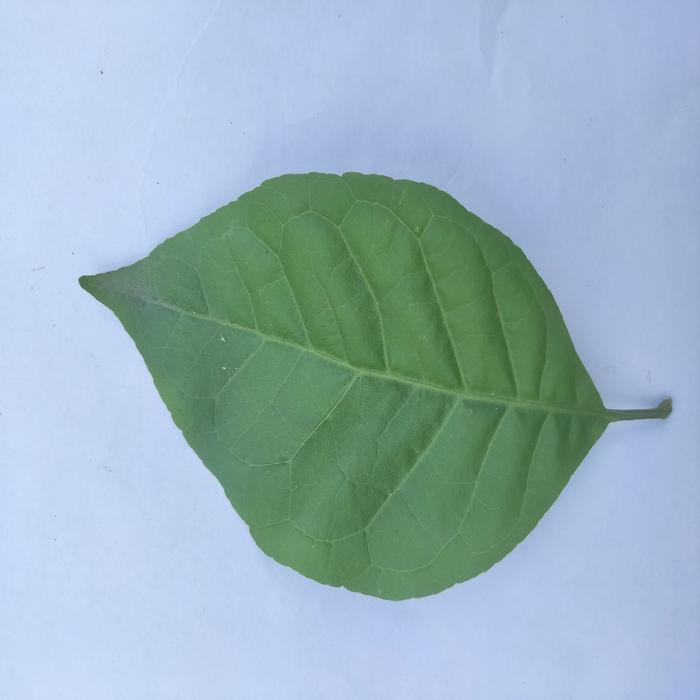
Crop: Aegle Marmelos
Leaf condition: Healthy_Leaf